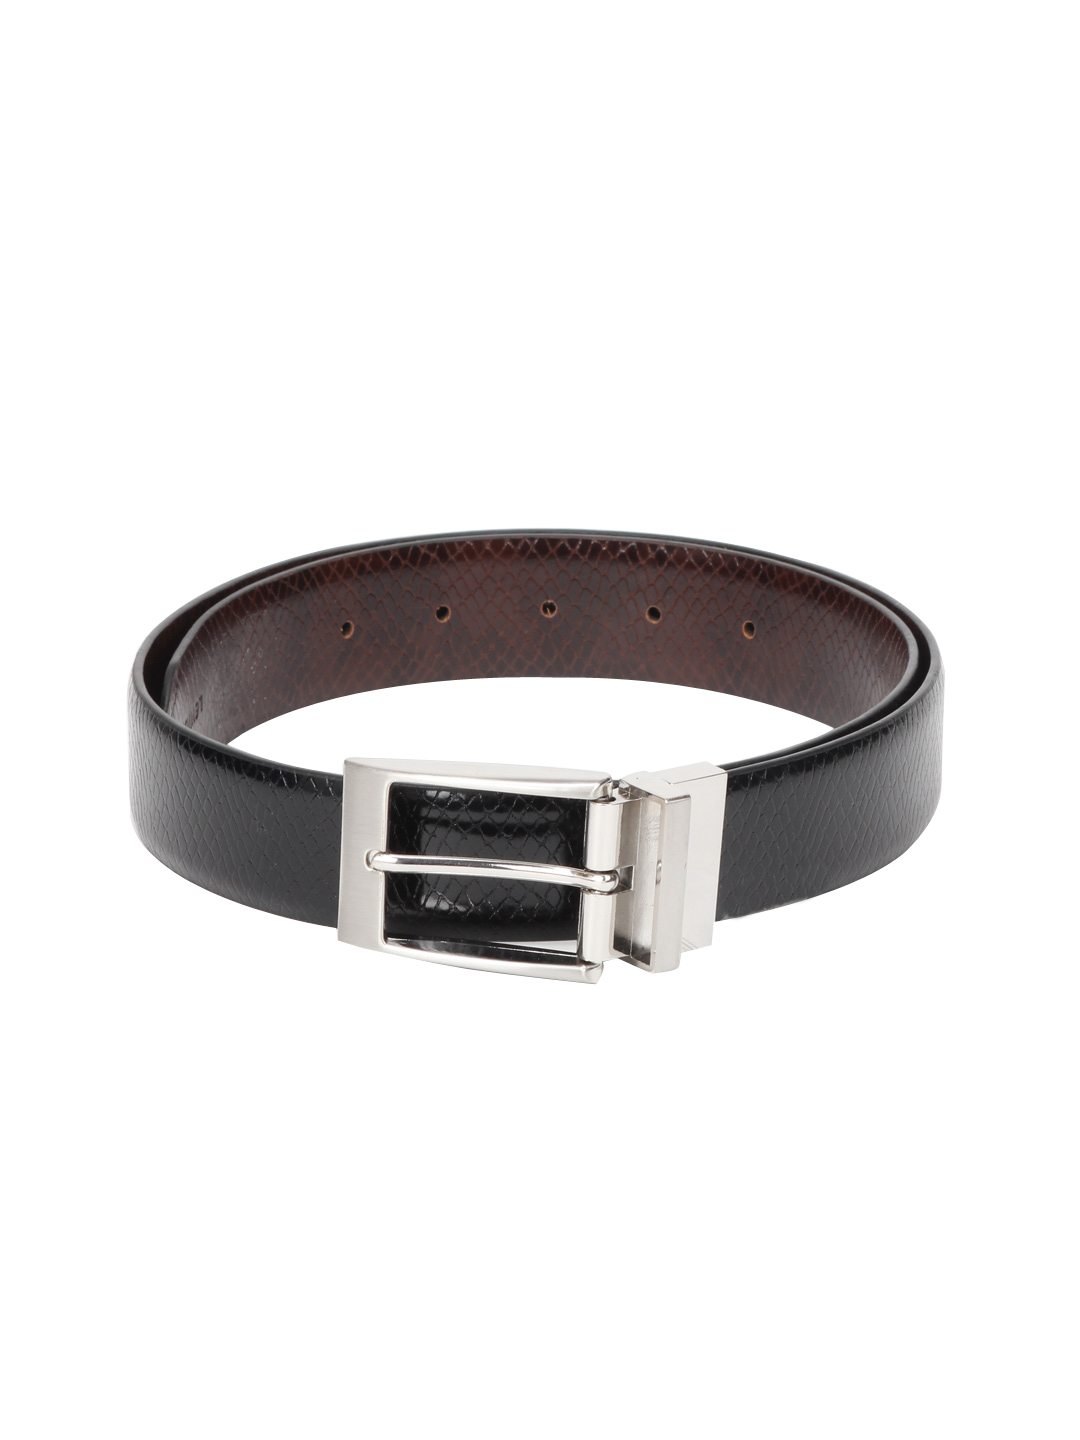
Levitate Men Reversible Black & Brown Leather Belt
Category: Accessories / Belts / Belts
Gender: Men
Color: Black
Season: Spring 2013
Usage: Casual